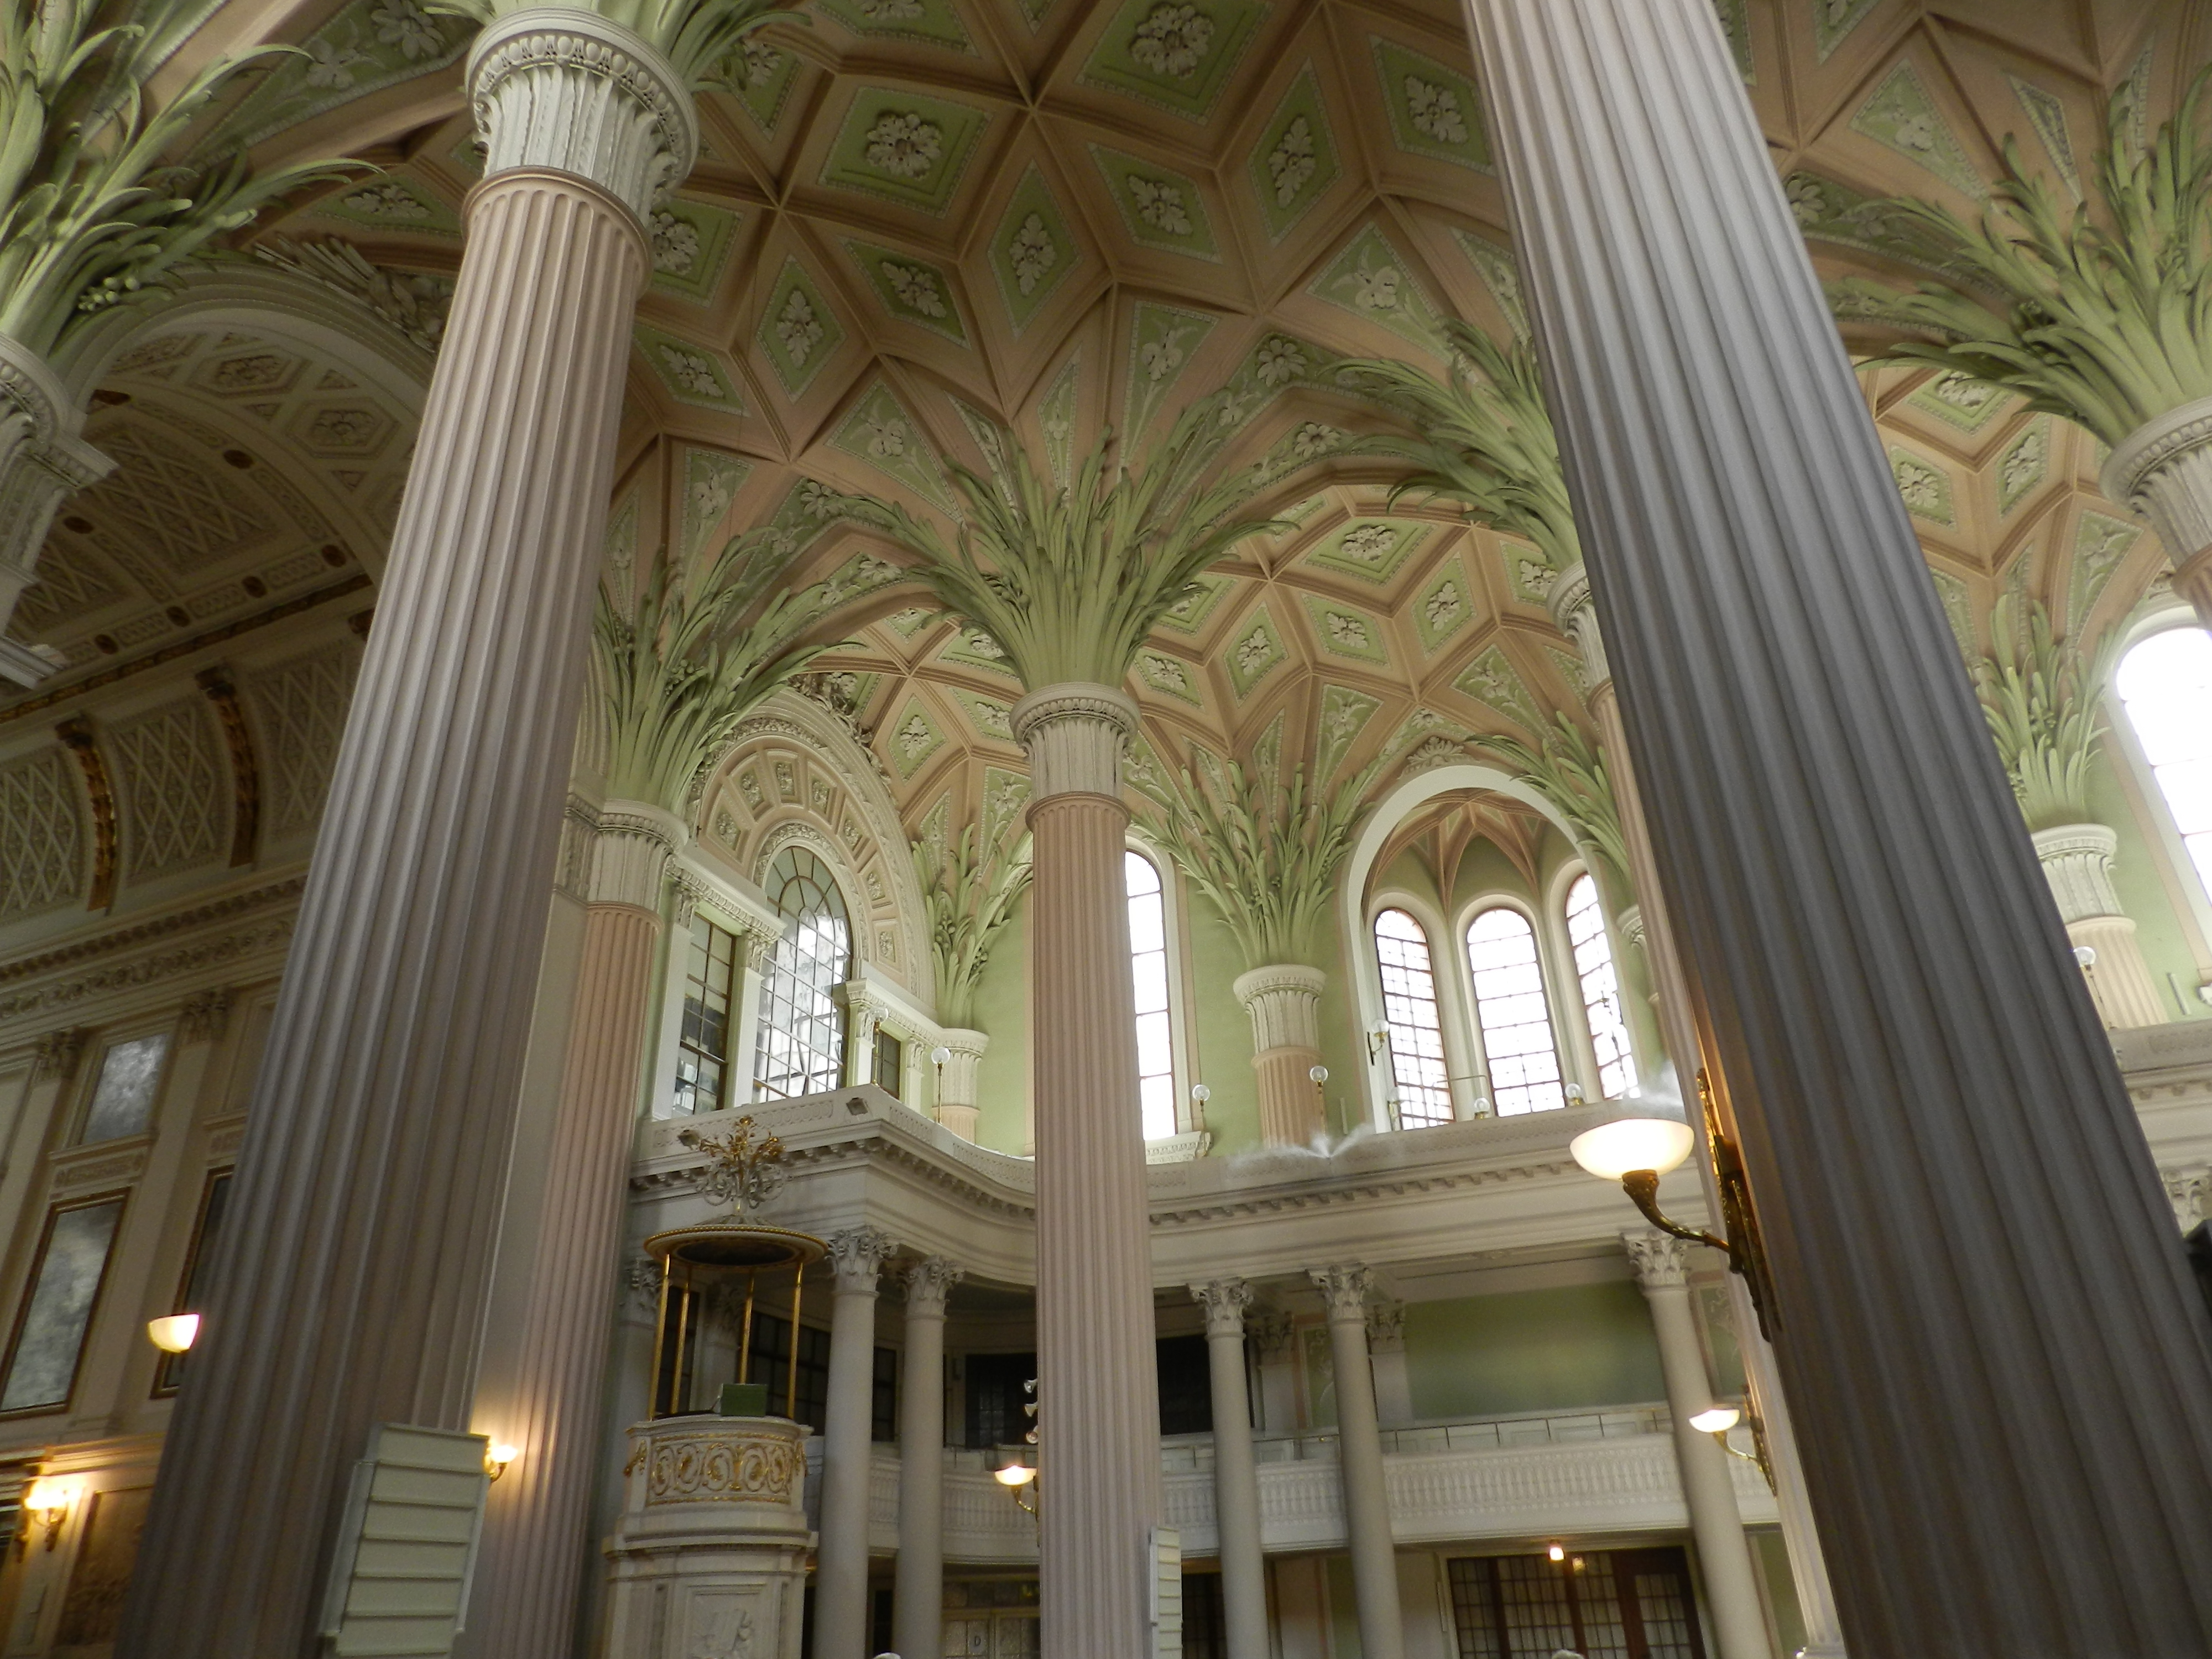
church, column, landmark, structure, classical architecture, architecture, building, arch, medieval architecture, cathedral, place of worship, gothic architecture, arcade, ceiling, symmetry, basilica, facade, synagogue, byzantine architecture, chapel, daylighting, window